Riley O'Brien

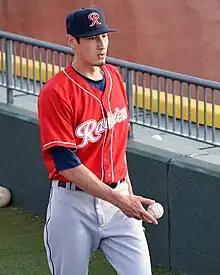
O'Brien with the Tacoma Rainiers in 2023

Riley Chun-Young O'Brien (born February 6, 1995) is an American professional baseball pitcher for the St. Louis Cardinals of Major League Baseball (MLB). He has previously played in MLB for the Cincinnati Reds and Seattle Mariners. He made his MLB debut in 2021.